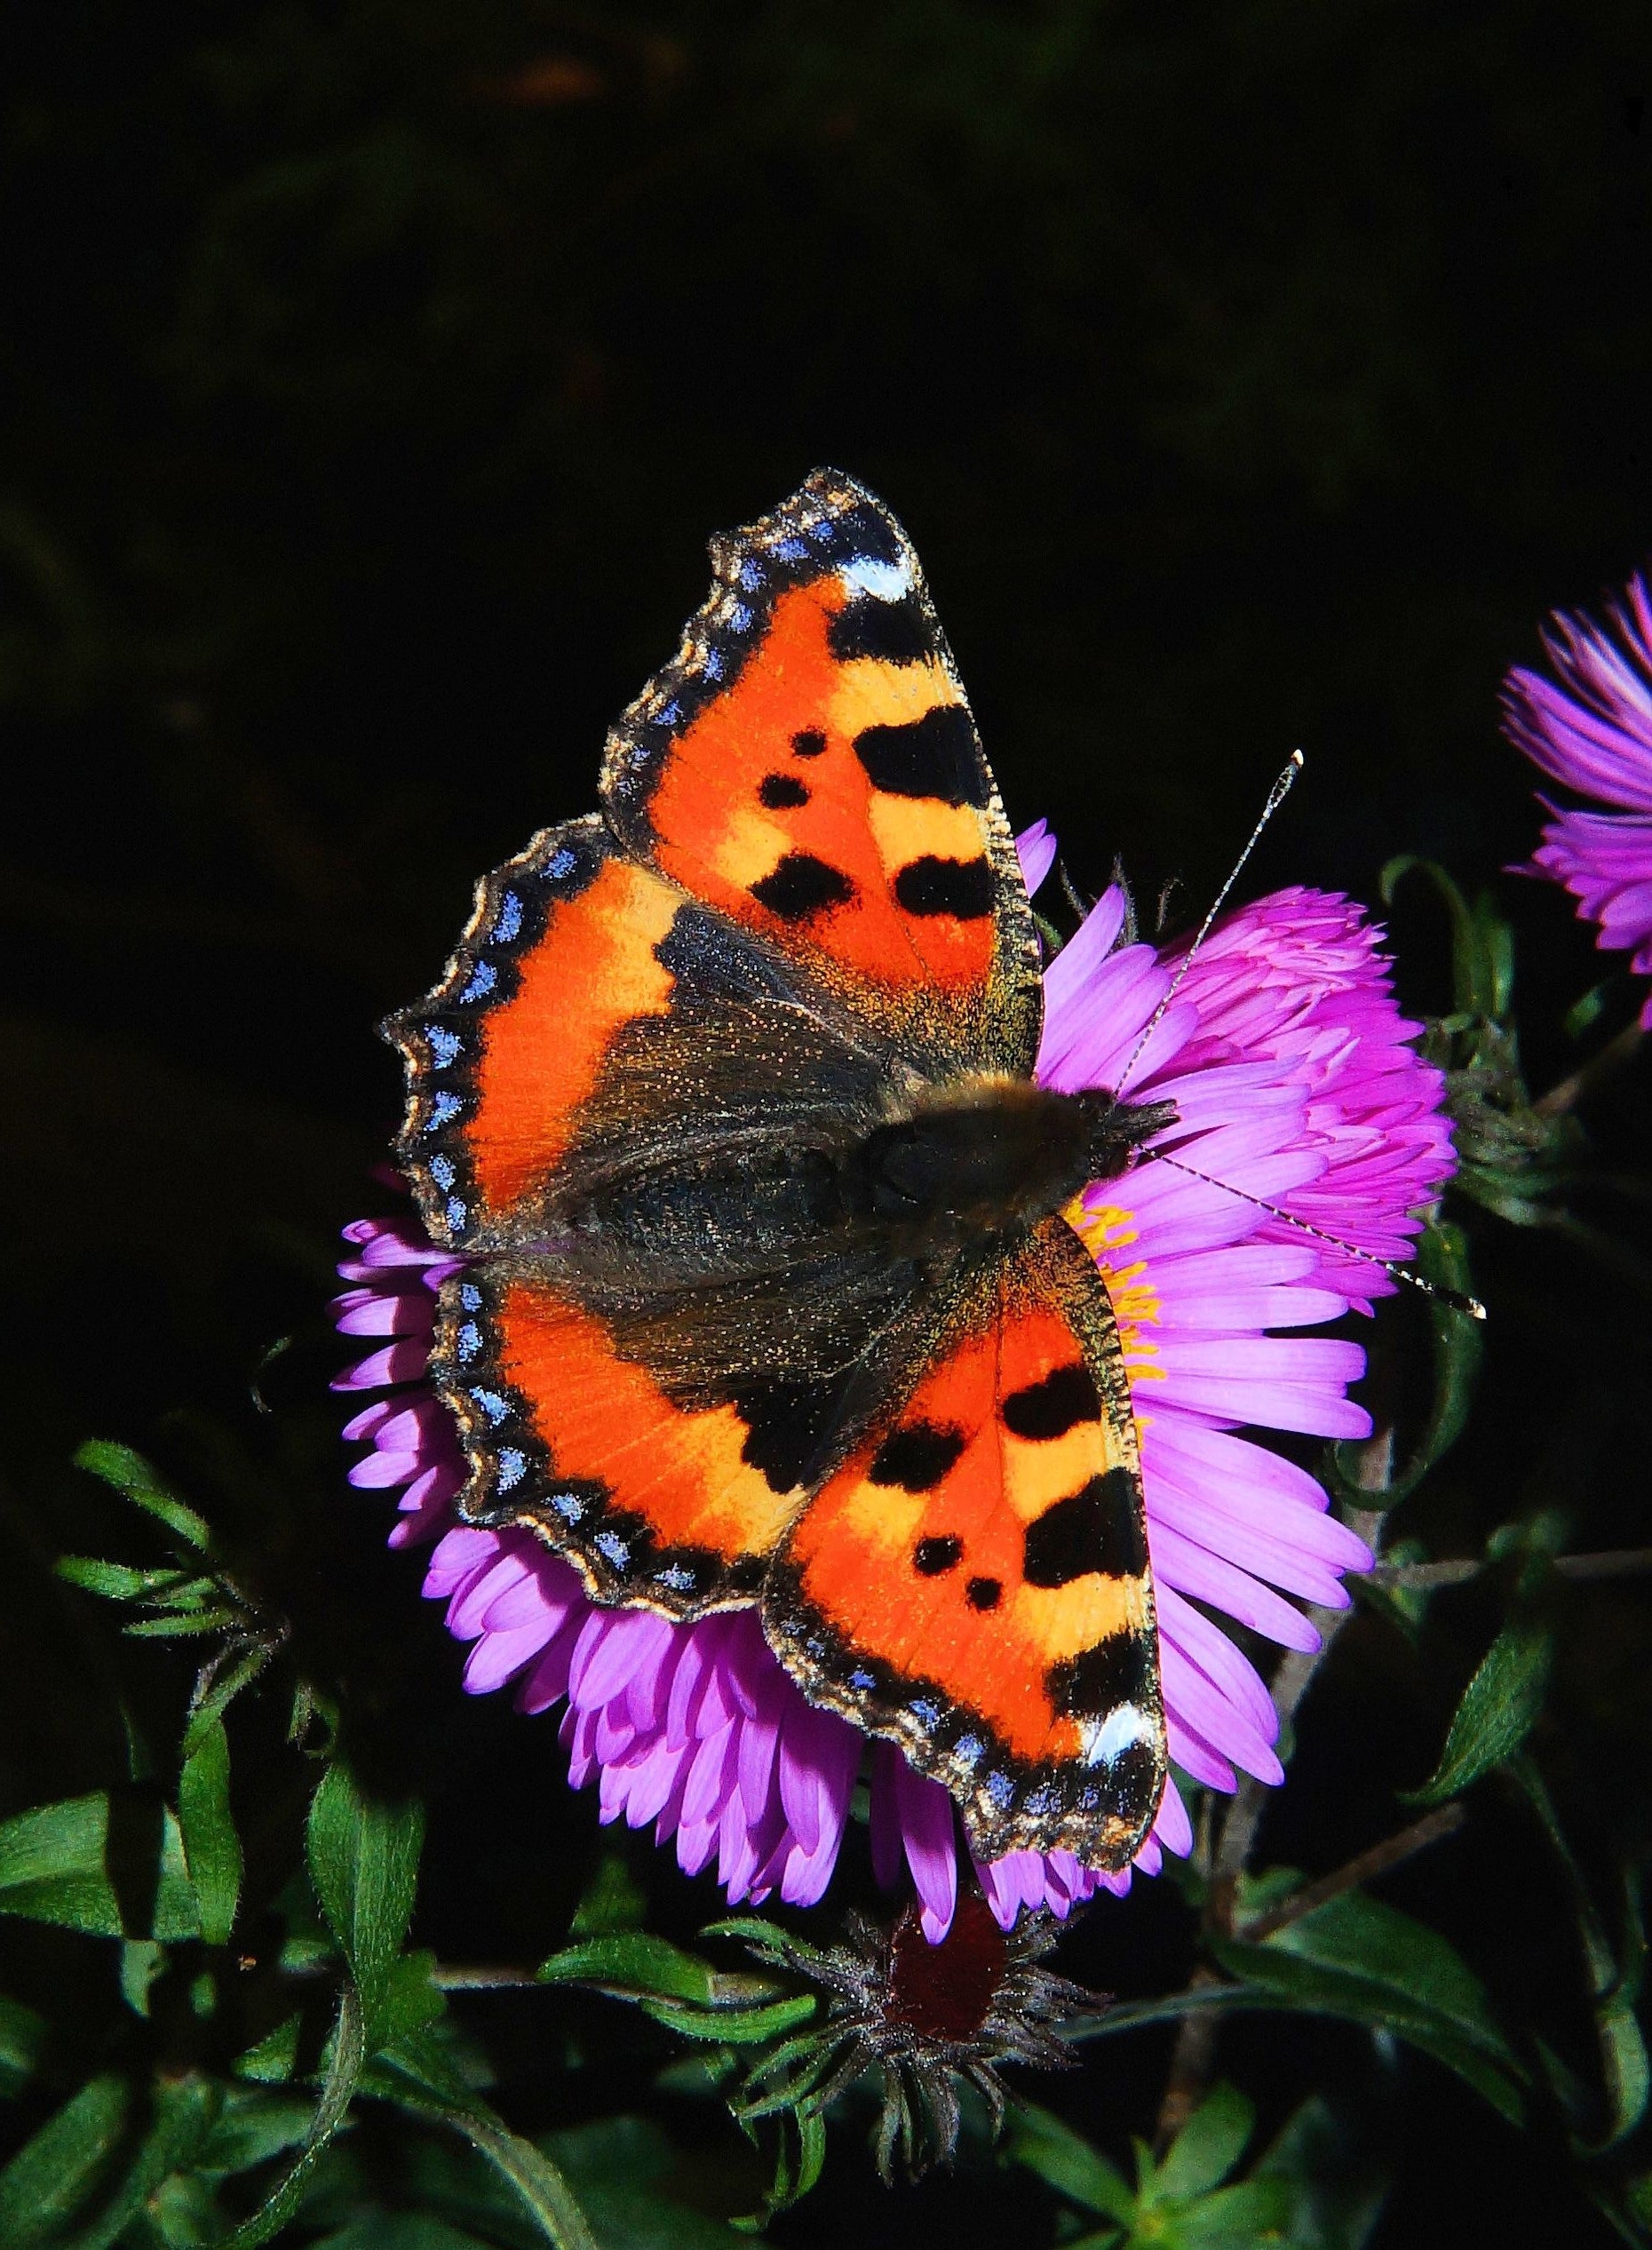
nature, blossom, plant, flower, bloom, colourful, insect, macro, butterfly, colorful, flora, fauna, invertebrate, close up, monarch butterfly, wings, nectar, macro photography, arthropod, pollinator, moths and butterflies